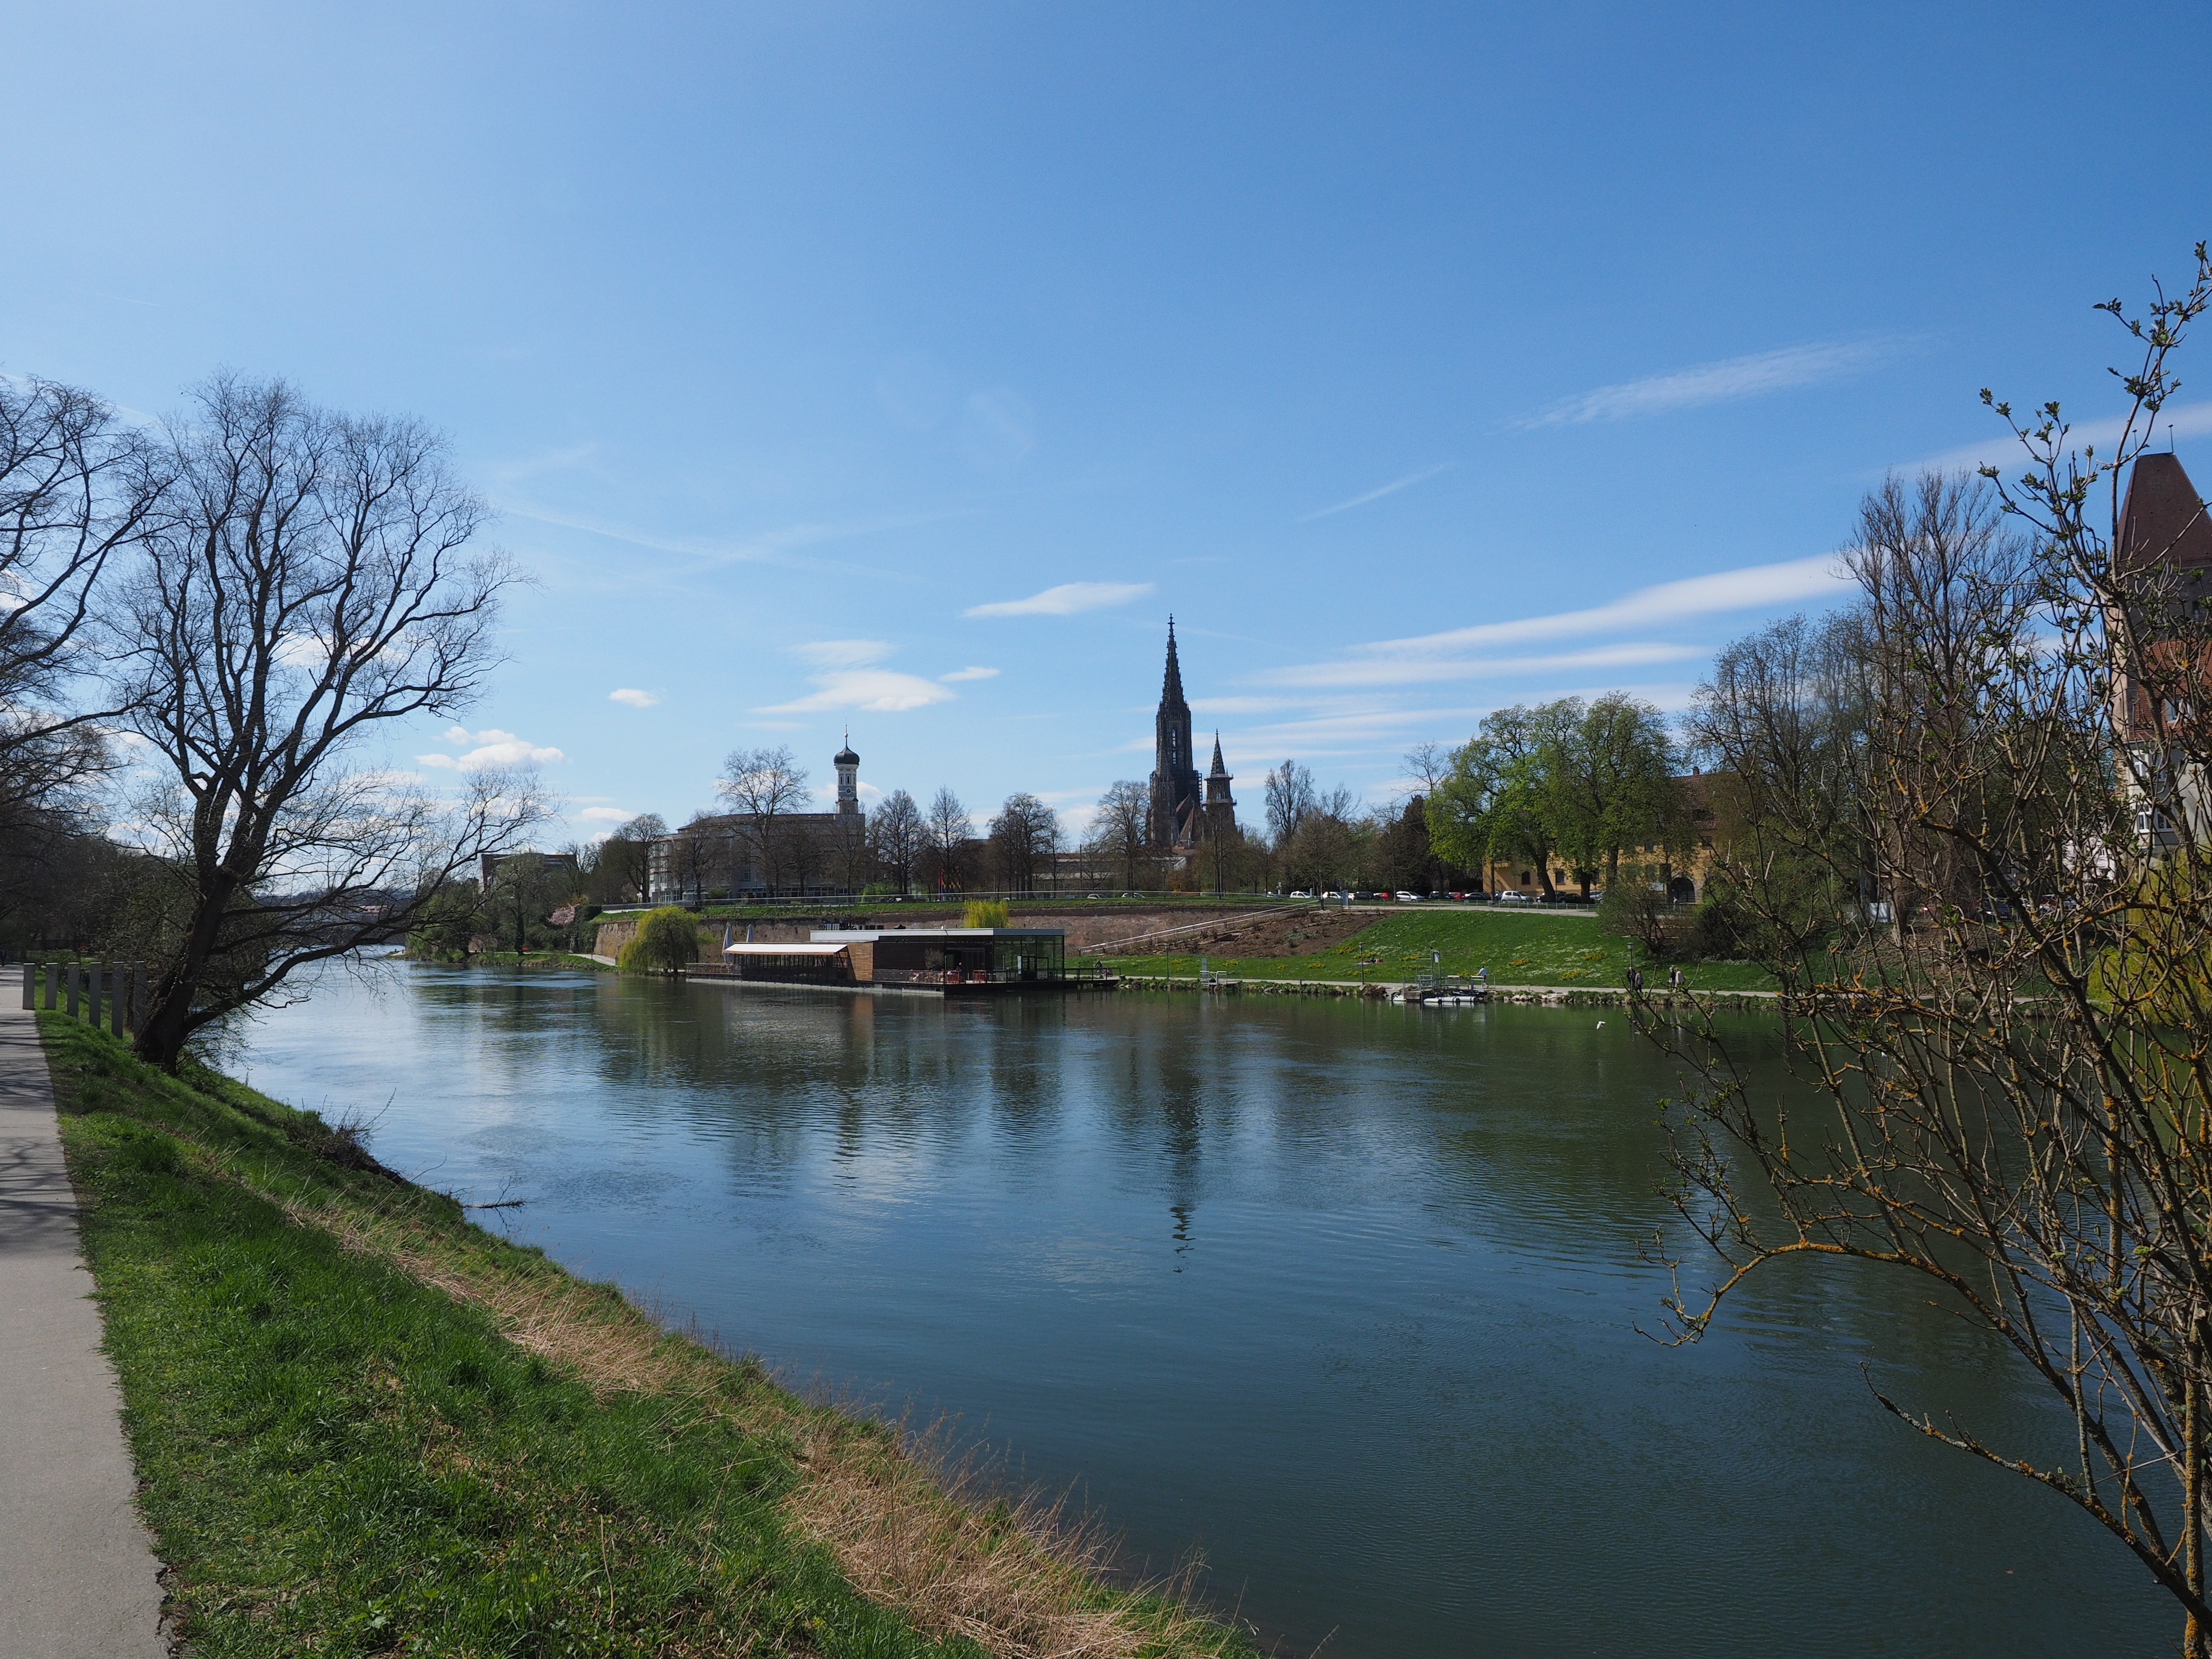
tree, water, lake, restaurant, river, canal, ship, pond, boot, reflection, reservoir, waterway, body of water, bank, danube, ulm, landform, bank of the danube, munster, ulm cathedral, boat house, restaurant ship, geographical feature, ship restaurant, boathouse ulm